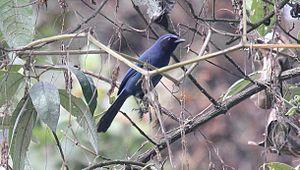
Le Geai à gorge noire est une espèce d'oiseaux de la famille des Corvidae.